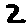
Label: 2